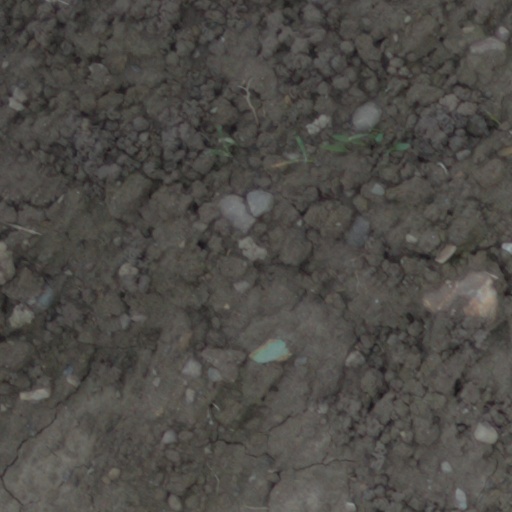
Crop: wheat